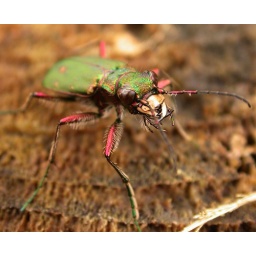
A beautiful green tiger beetle - photographed in the Wyre Forest today.